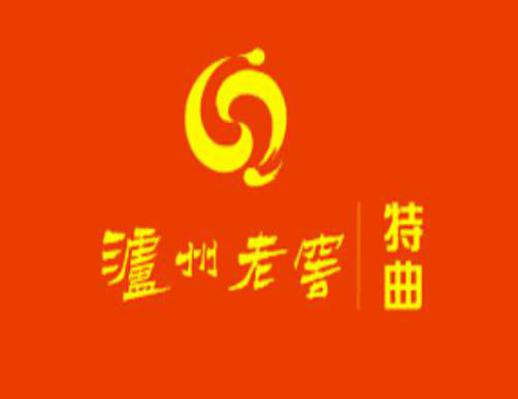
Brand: luzhoulaojiao-2
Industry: Food